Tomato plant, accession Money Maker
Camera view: bottom (45 deg); turntable rotation: 330 degrees
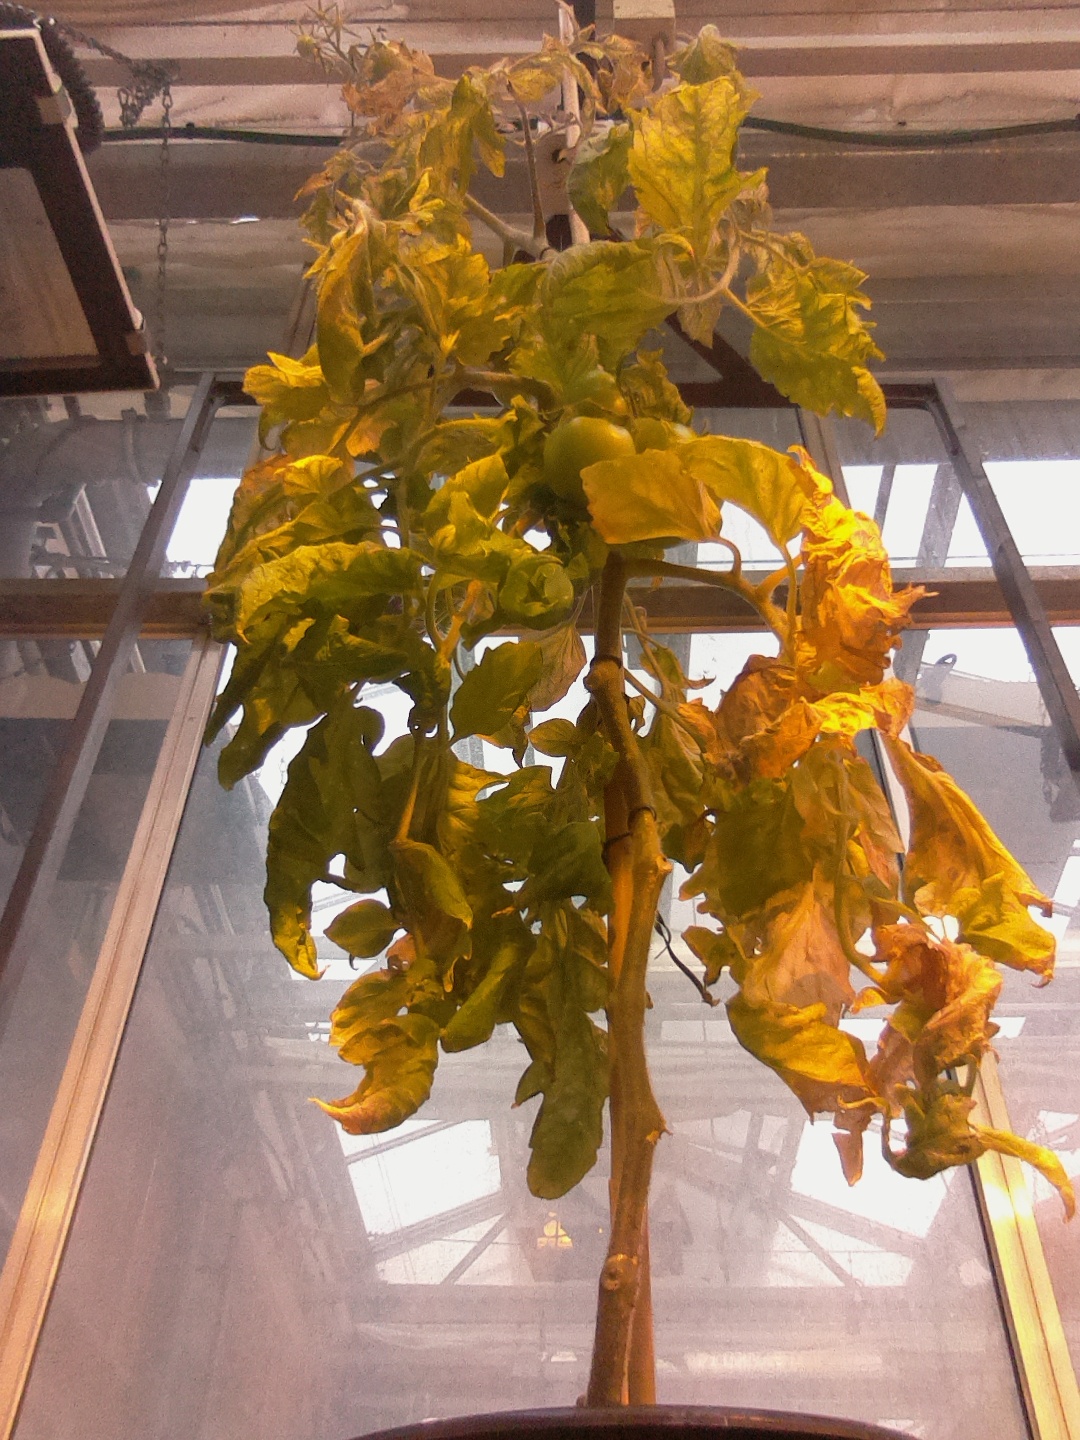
BBCH growth stage 79: 90% -100% of final fruit size